Insular South Asia

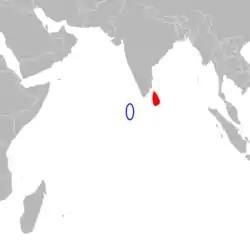
A depiction of Sri Lanka and the Maldives, the two small island nations in the narrow definition of Insular South Asia.

Insular South Asia is an ill-defined region, consisting at a minimum of all islands in the Southern region of Asia, principally Sri Lanka, the Maldives and the Laccadives. Other sources also apply the term to the Malay Archipelago in Southeast Asia encompassing Brunei, Indonesia, East Malaysia, the Philippines, Singapore and East Timor.